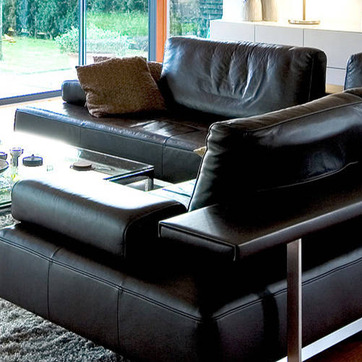
Material: leather